Greenville, Michigan

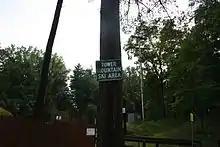
Tower Mountain Ski Area

The Tower Mountain ski area offers the county's only tow rope operated skiing/sledding area and is free to the public. Greenville also offers miles of cross country skiing trails at both the Greenville Community Center and along the snow-covered bike trails in the winter.